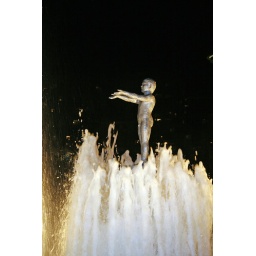
boy statue in water fountain